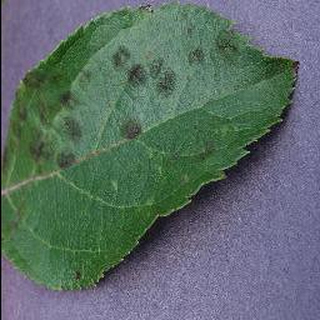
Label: apple_apple_scab